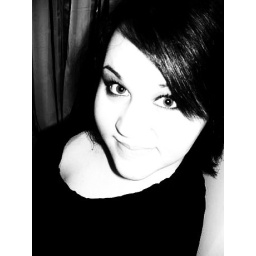
Black and white of amber, in her window seat.